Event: Nepal Earthquake
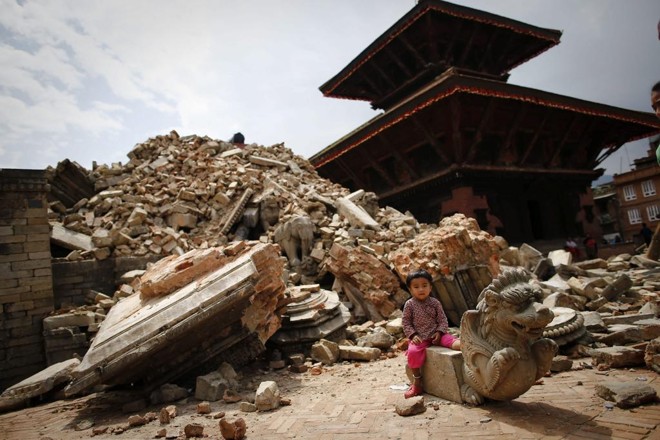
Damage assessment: damage